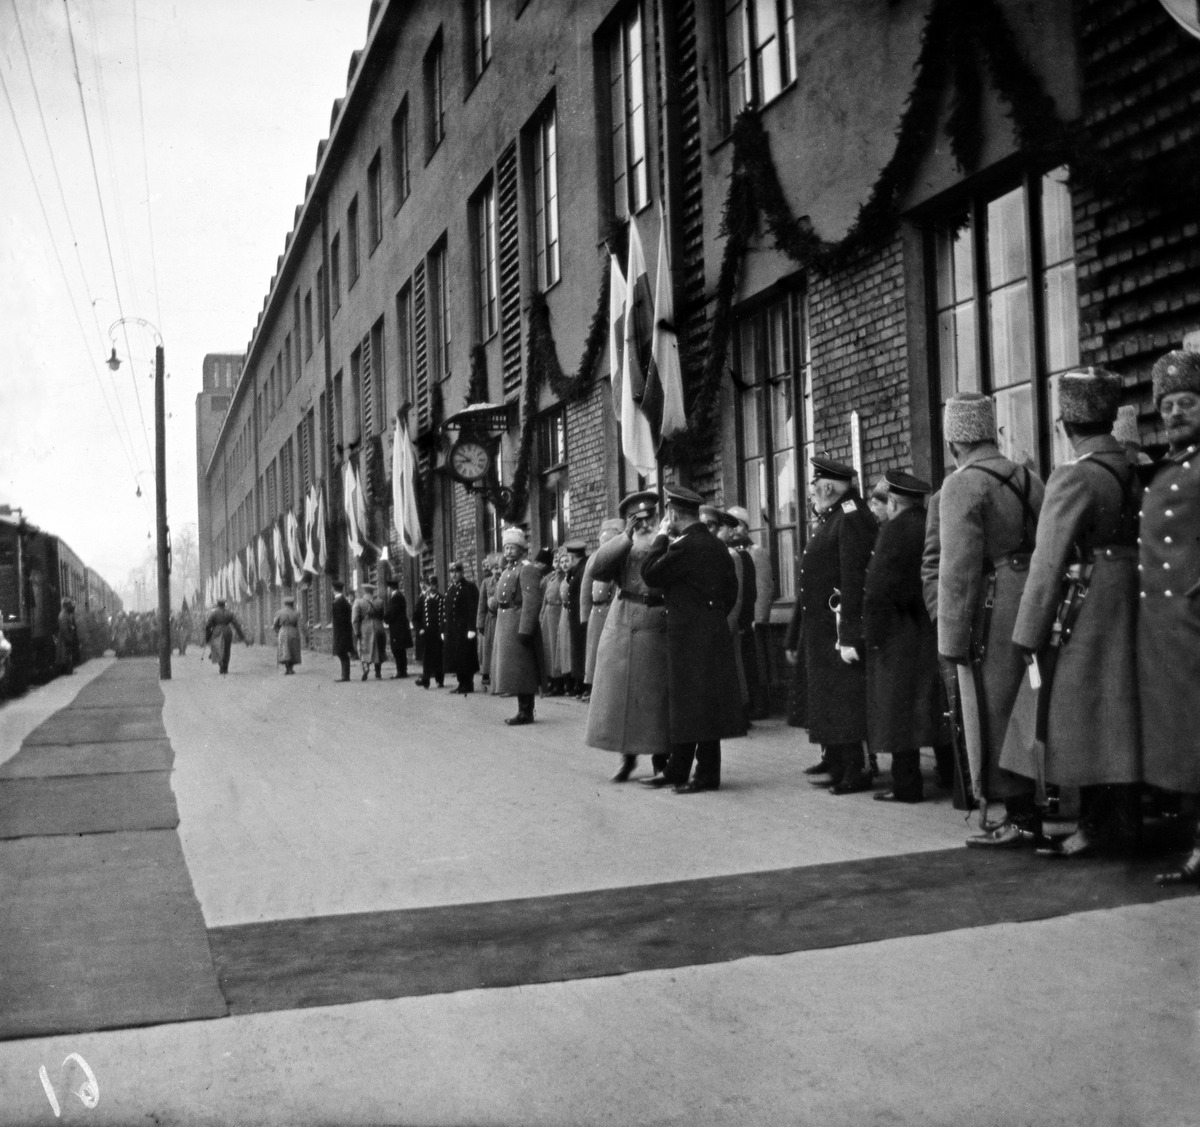
Ensimmäinen maailmansota
sisällön kuvaus: Ensimmäinen maailmansota. Keisari Nikolai II:n vierailu Helsingissä 10 - 11. maaliskuuta 1915. Keisari  lähdössä paluumatkalle Helsingin rautatieasemalta. mustavalkoinen
Kuvaaja: Timiriasew, Ivan, valokuvaaja
Ajankohta: kuvausaika 11.03.1915
Paikka: Suomi, Uusimaa, Helsinki, Kluuvi Helsinki, Rautatieasema
Aiheet: rautatieasemat, sotilaat, vaatteet sotilaspuvut